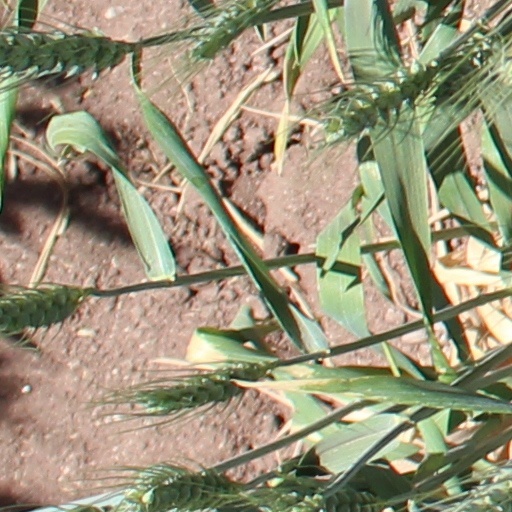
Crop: wheat